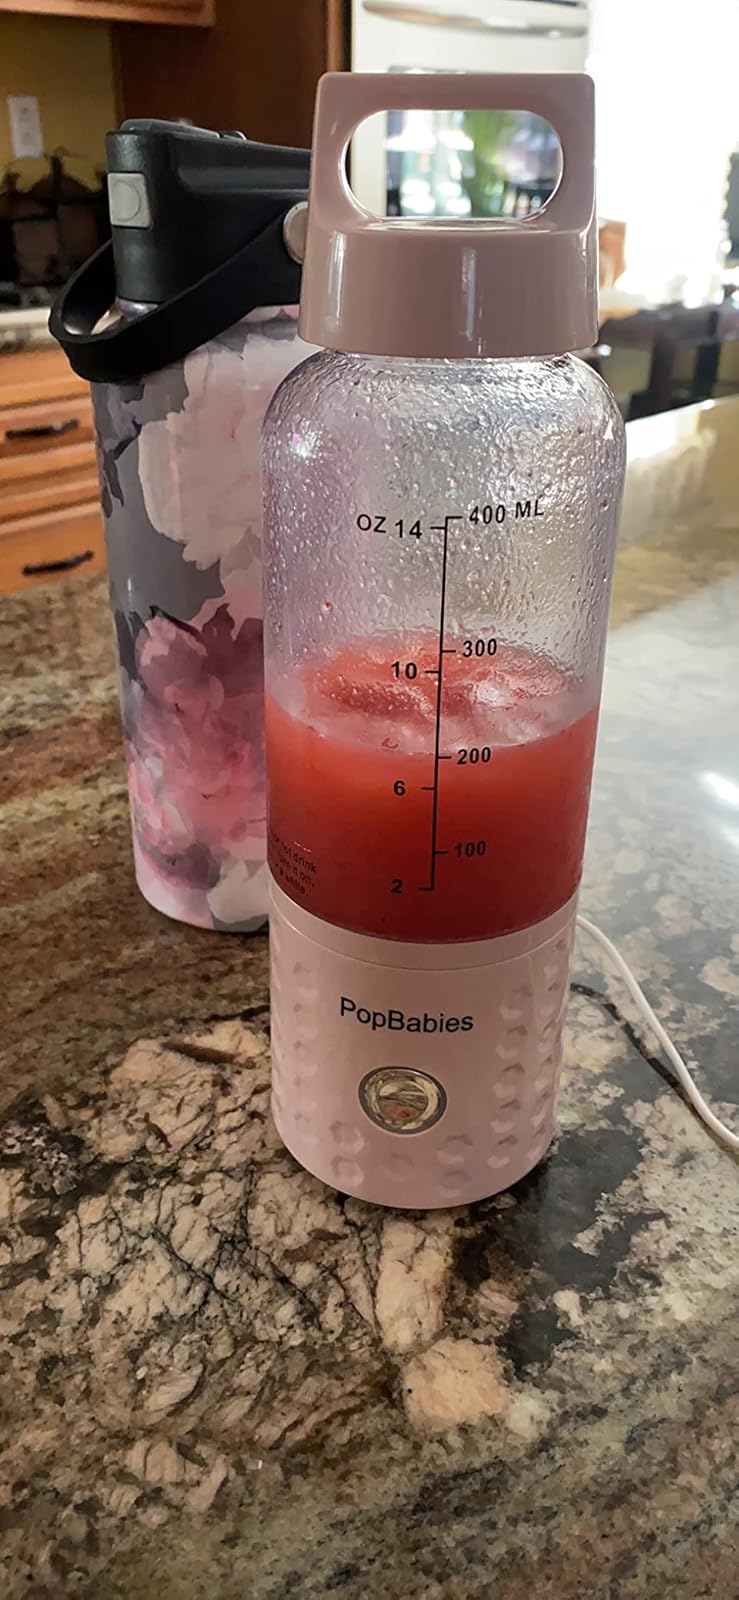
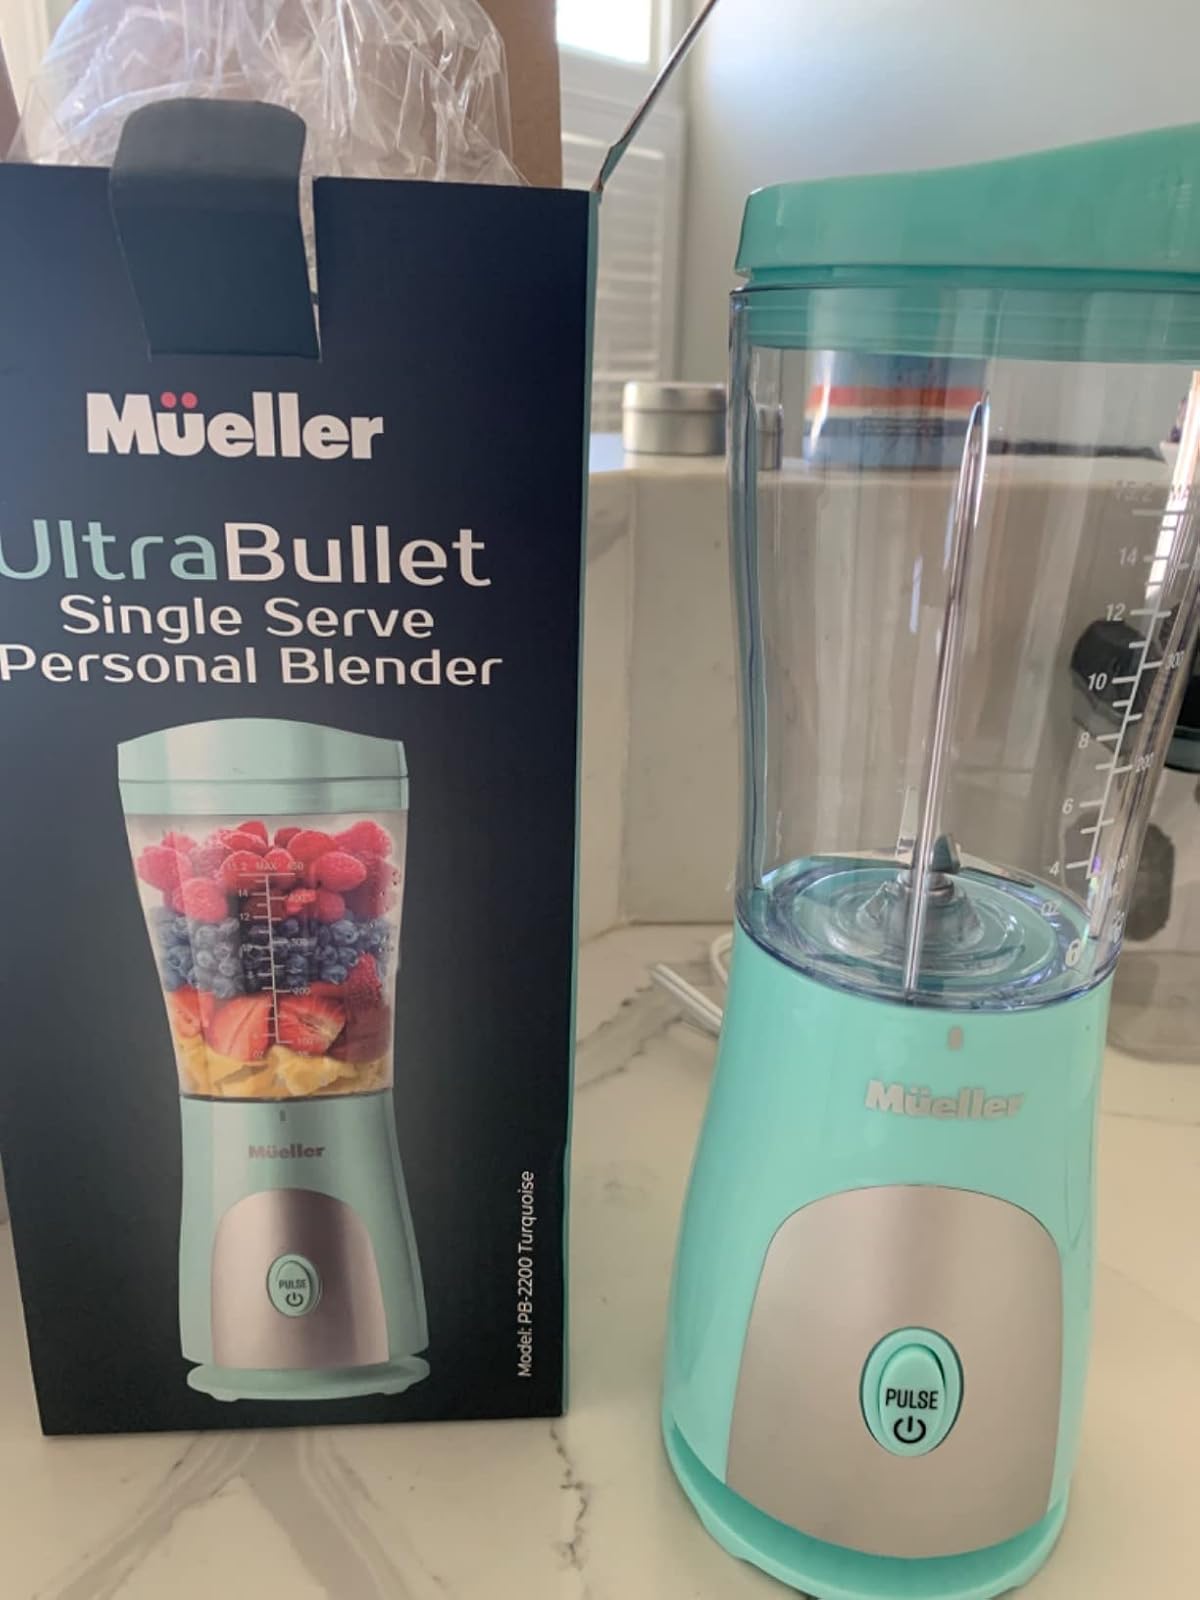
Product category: items_blender
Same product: no